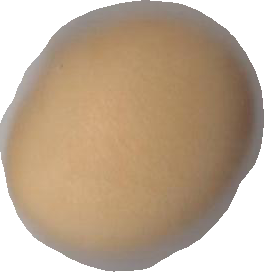
Variety: Grobogan